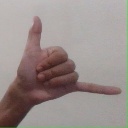
अक्षर: द